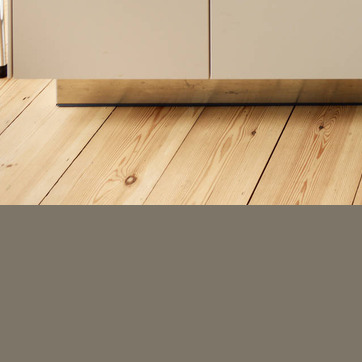
Material: wood